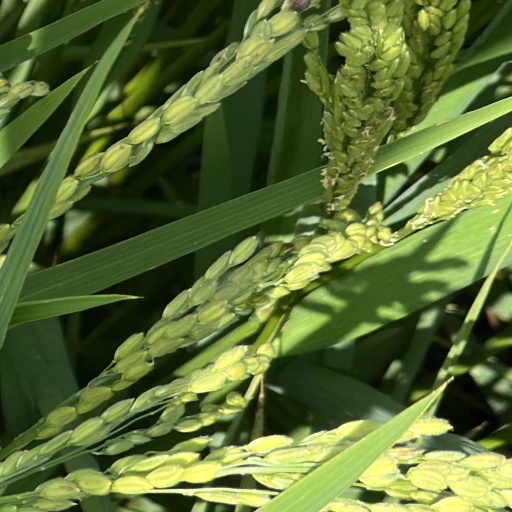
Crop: rice